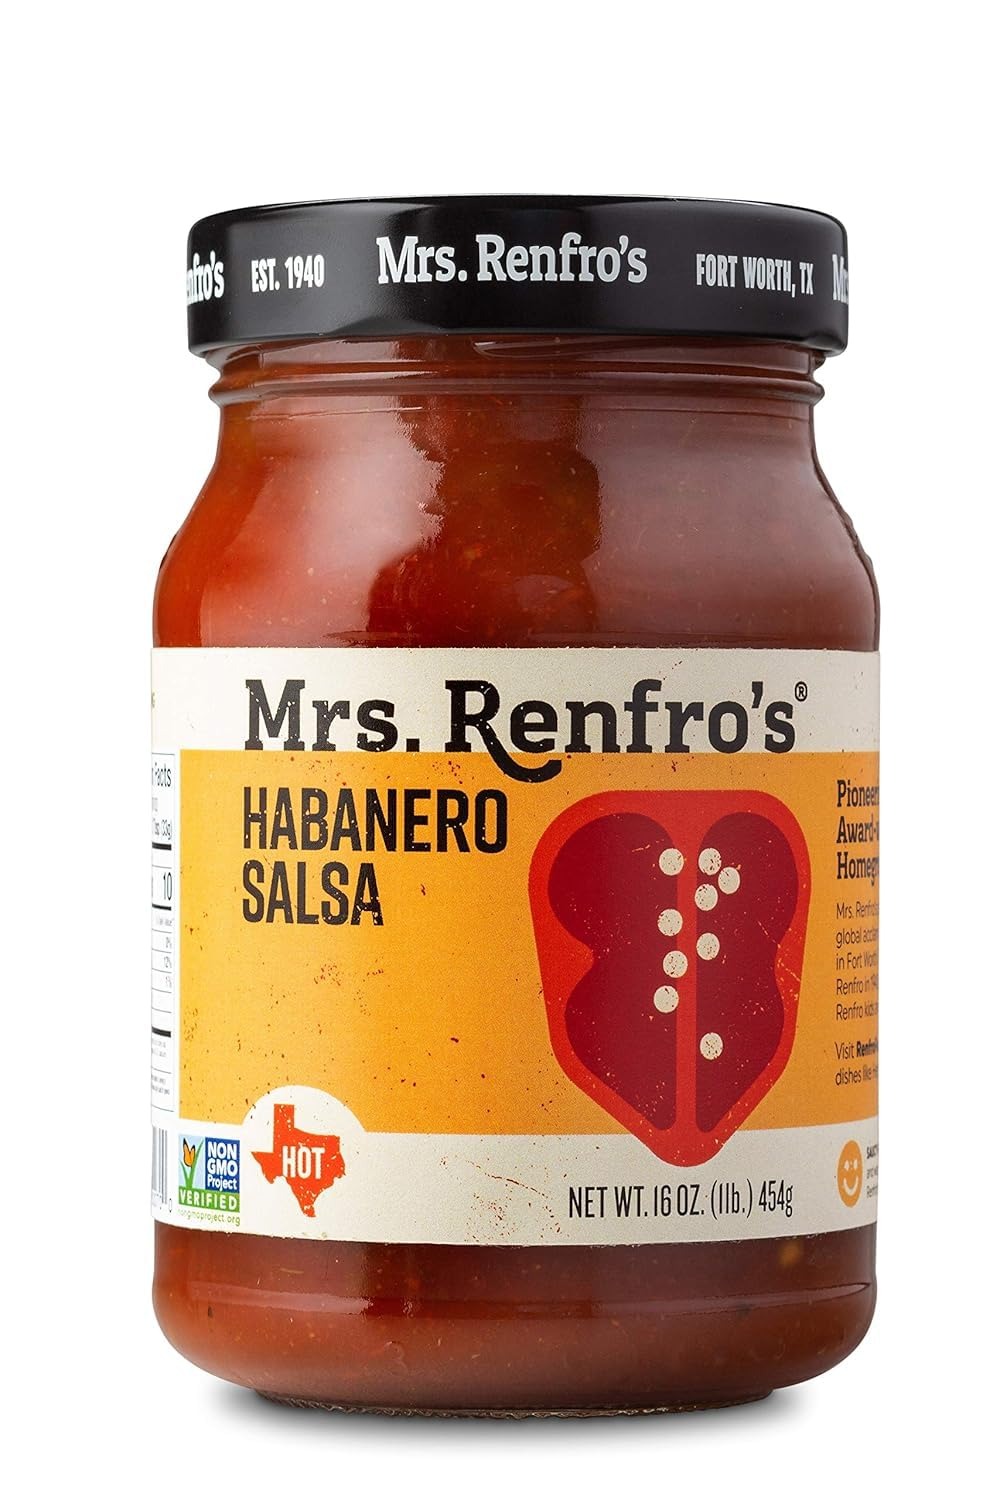
Item Name: Mrs Renfro's - Mrs. Renfro's Hot Habanero Salsa (6x16Oz)
Value: 6.0
Unit: Count

Price: 44.99